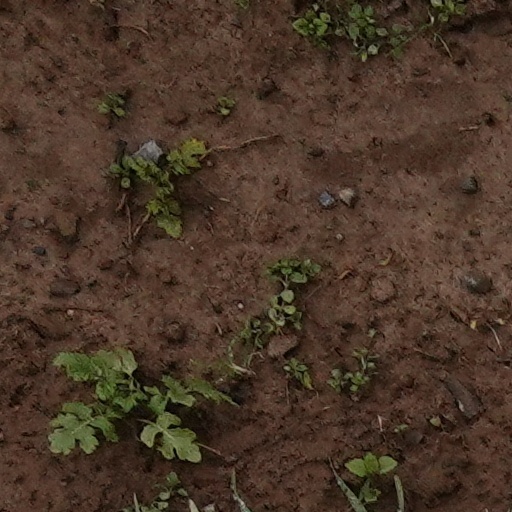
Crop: wheat